Anton Heyboer

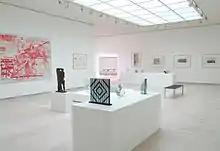
View of room in Museum Jan van der Togt with a Heyboer in the collection

On 10 April 2002 Heyboer was awarded the honorary title Ridder in de Orde van Oranje-Nassau. His most valued works are considered to be from his earlier years from the late 1950s, 1960s and 1970s, before he formally broke with the art world.